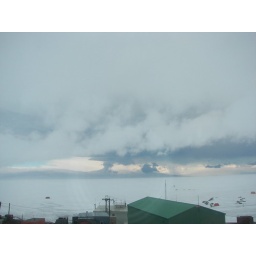
View from my office window in Crary Lab.